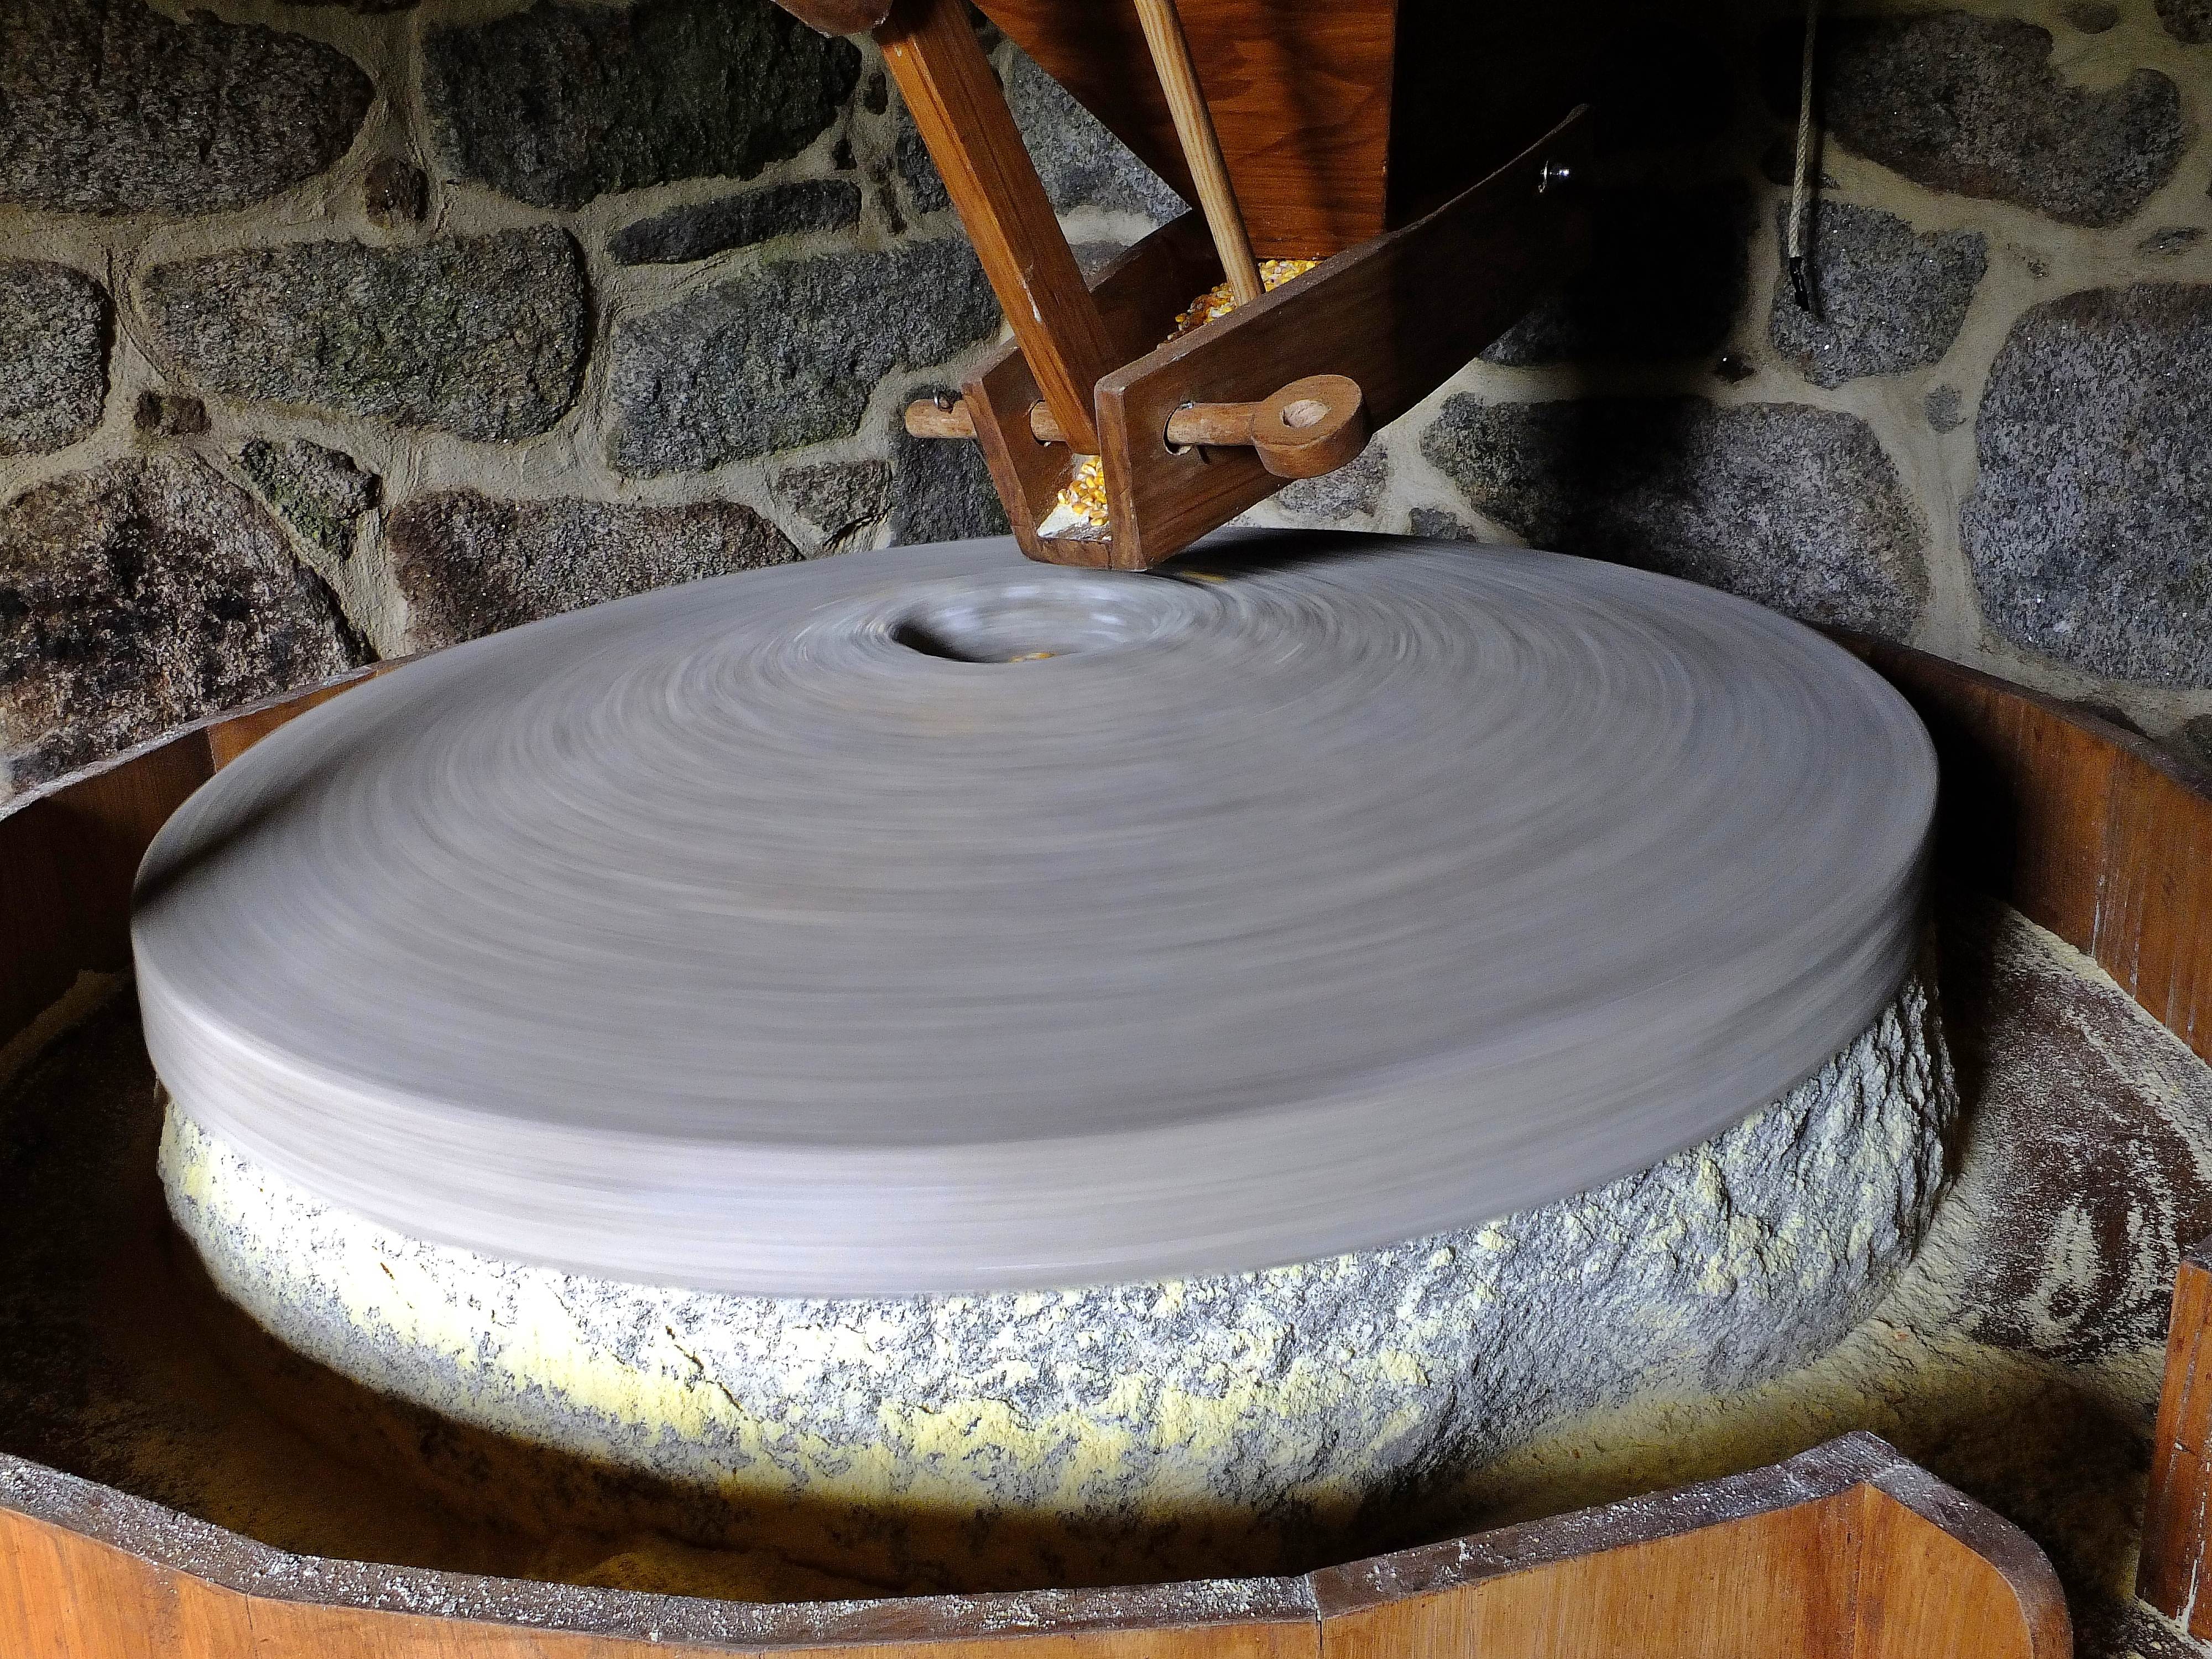
landscape, wood, wheel, ceramic, pottery, material, art, spain, galicia, pontevedra, paisajes, carving, espana, ggl1, gaby1, molinosdeagua, alama, overdugo, fujifilmxs1, mui odaveiga, man made object, potter's wheel